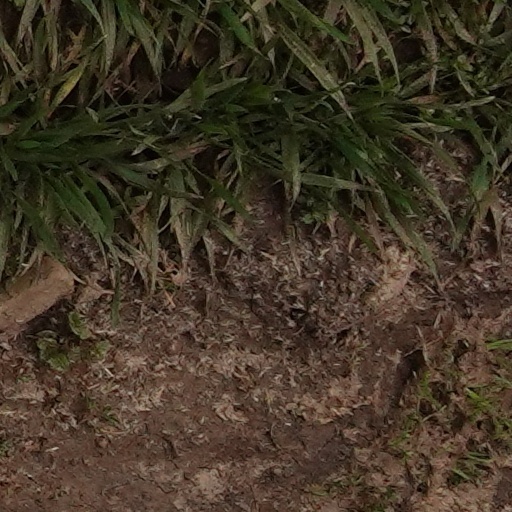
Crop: wheat